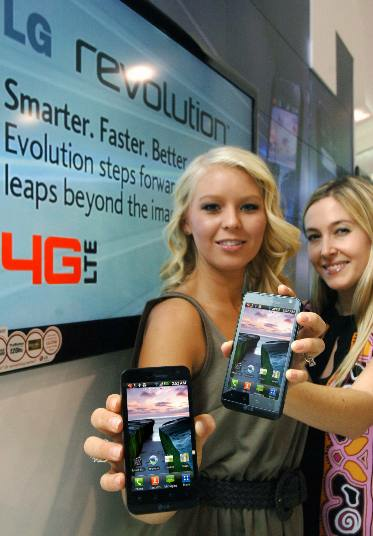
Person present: Yes